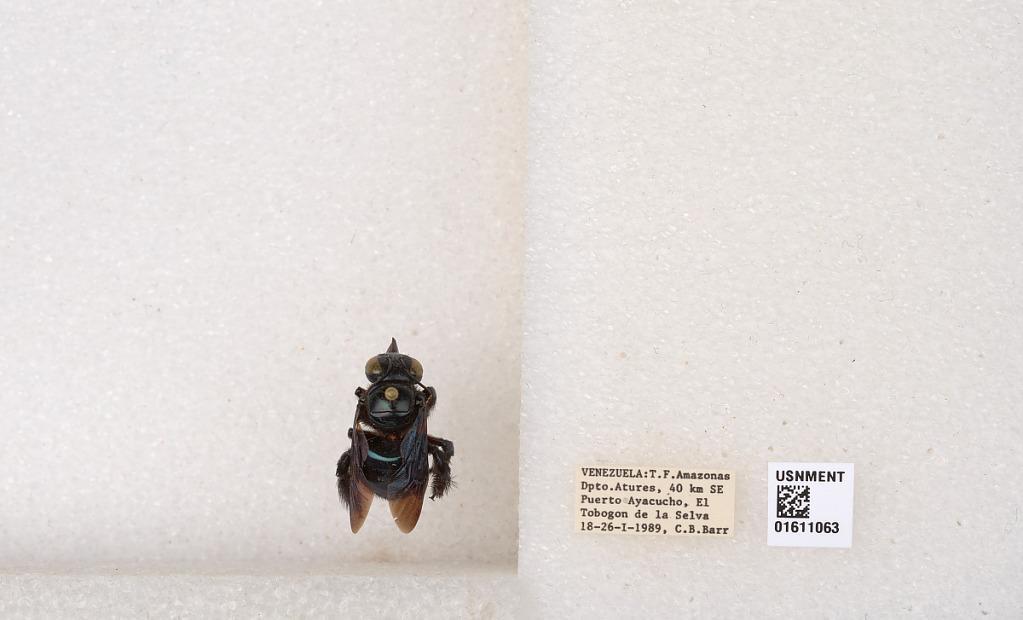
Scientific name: Xylocopa
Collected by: C. Barr
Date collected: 1989-1-18
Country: Venezuela
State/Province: Amazonas
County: Autonomo Atures
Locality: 40 km SE Puerto Ayacucho, El Tobogan de la Selva